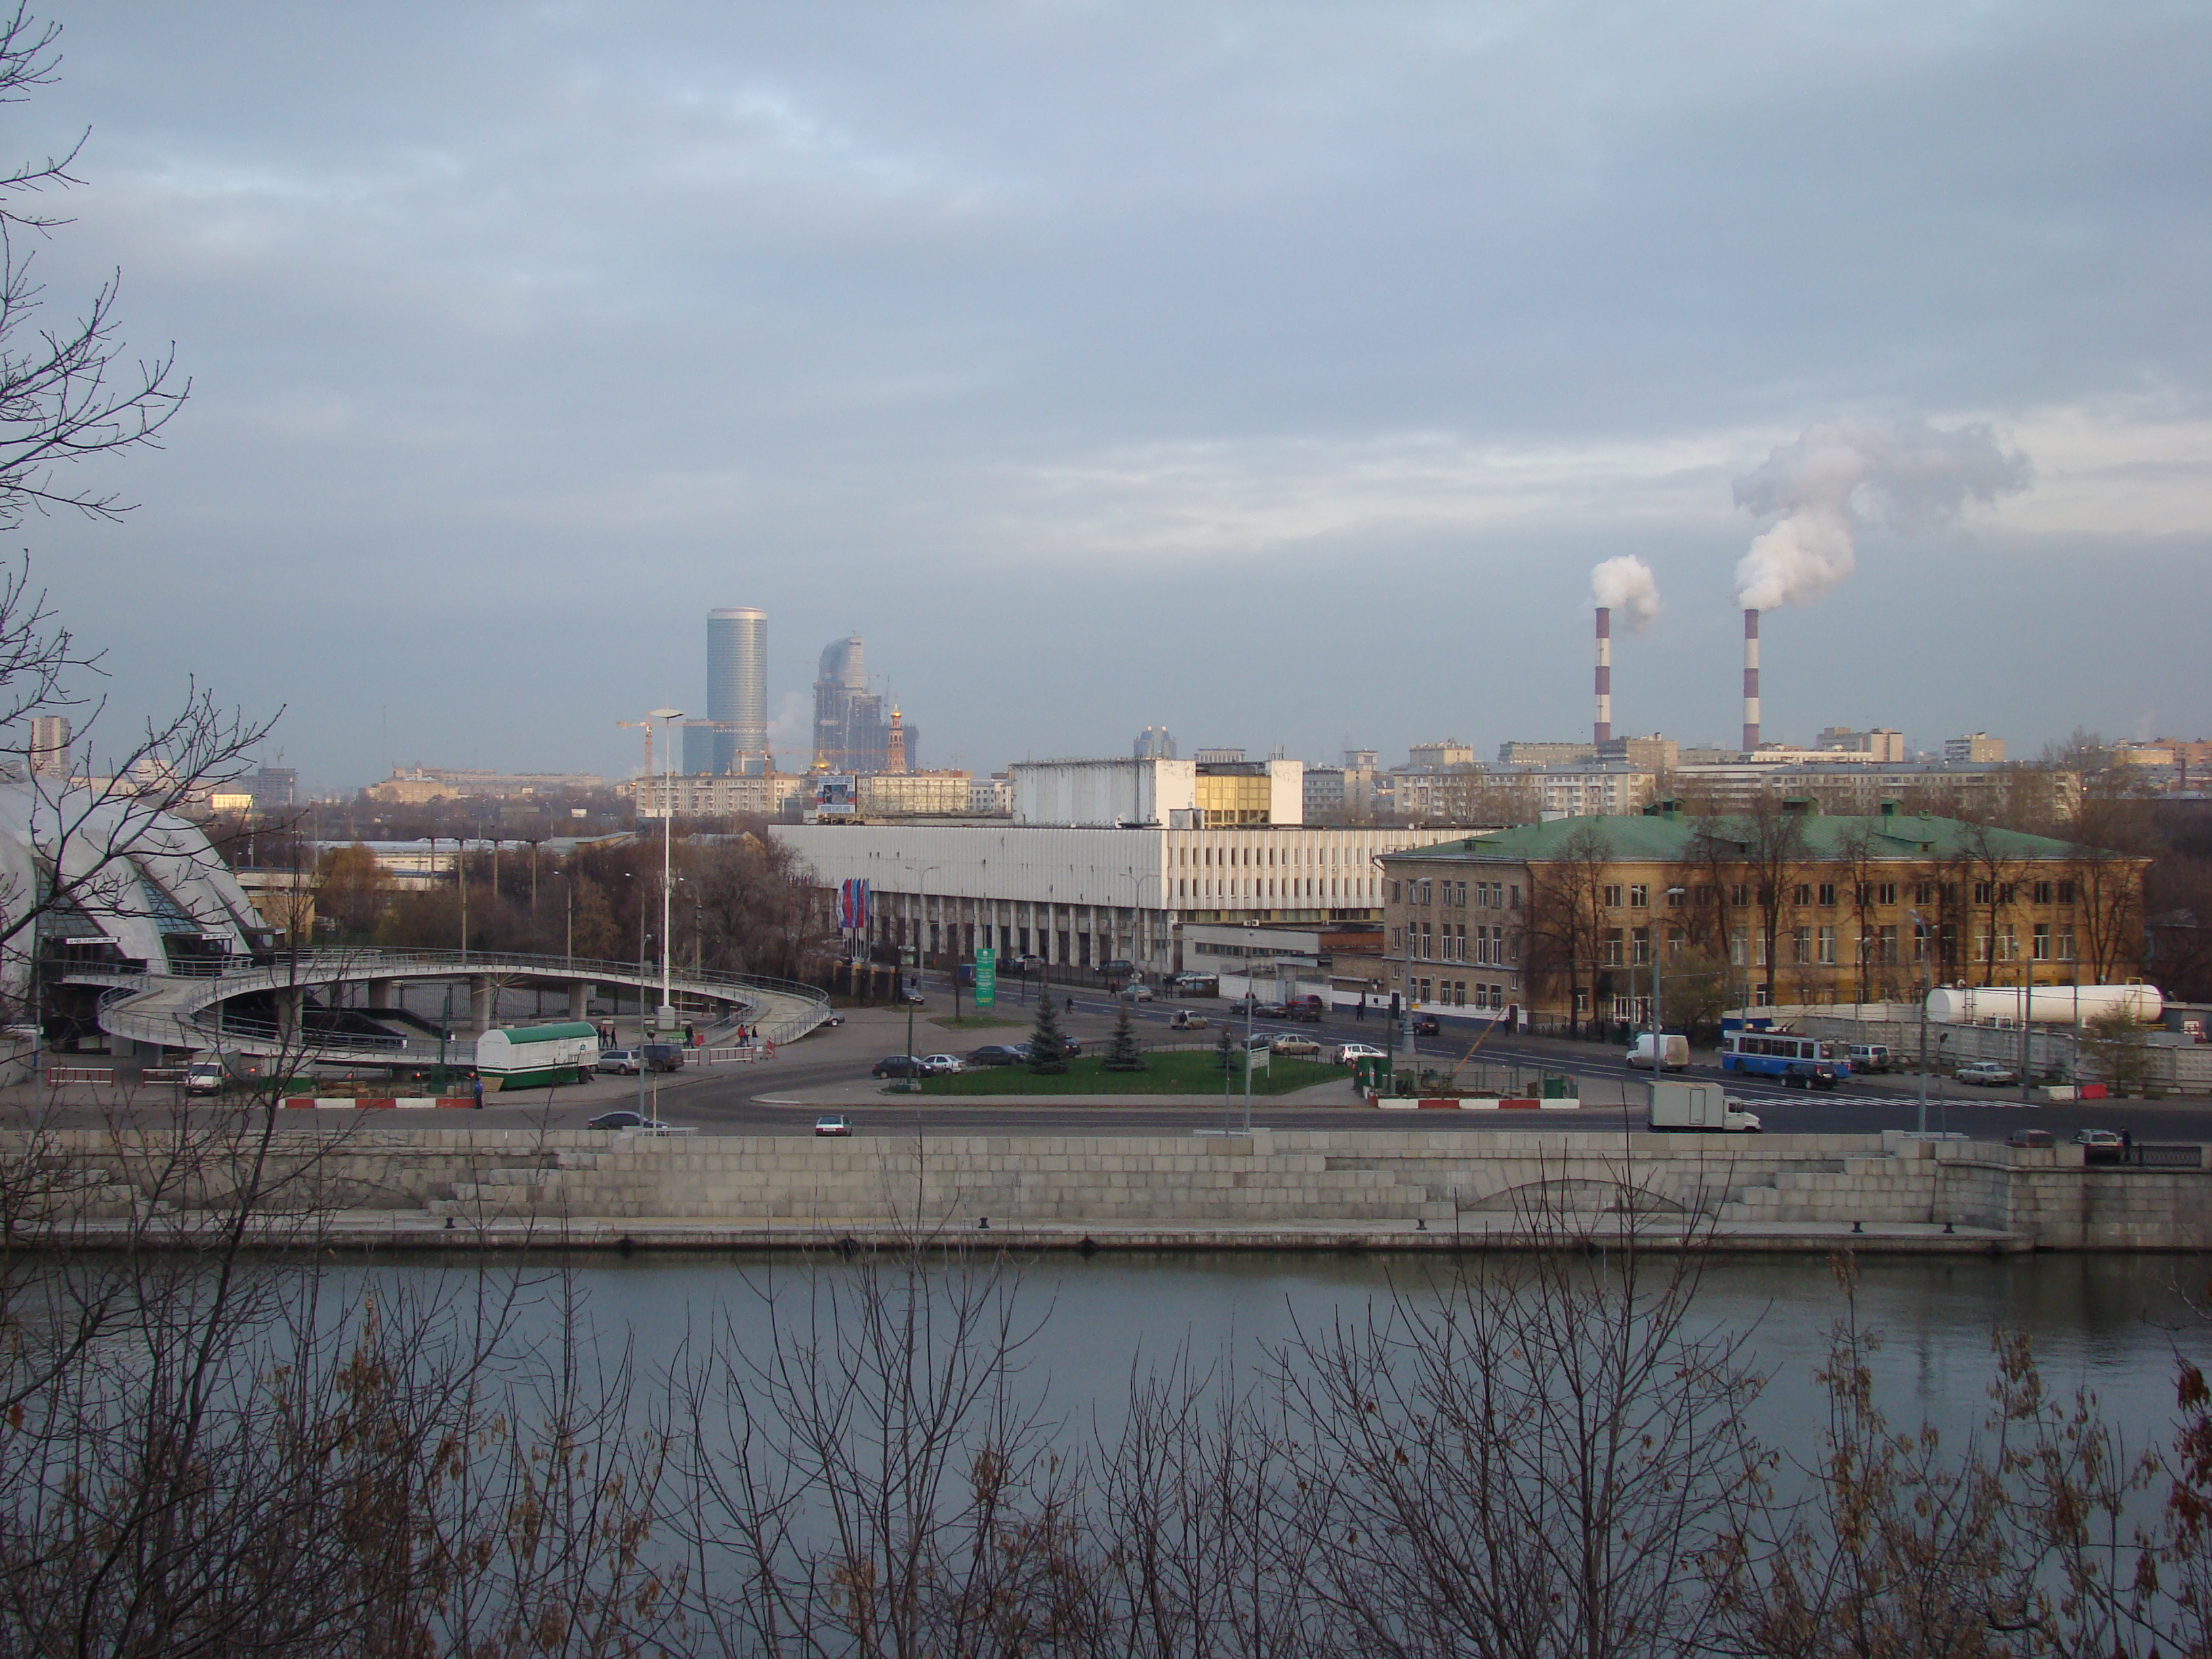
skyline, morning, city, river, cityscape, downtown, reflection, harbor, stadium, waterway, sony, moscow, russia, cityscapes, dsch9, urban area